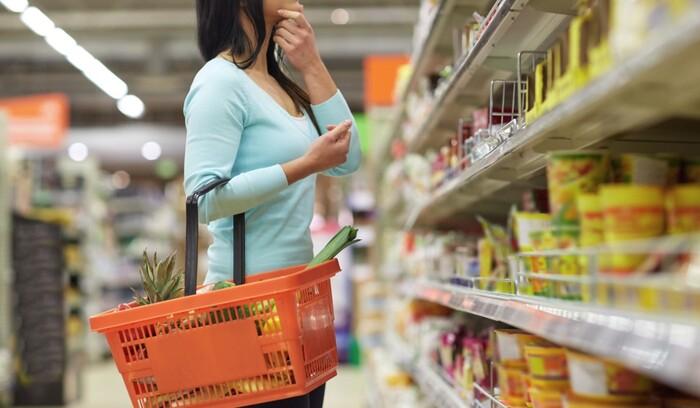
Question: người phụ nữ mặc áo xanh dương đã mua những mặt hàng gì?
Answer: mua trái cây và một số loại rau củ quả